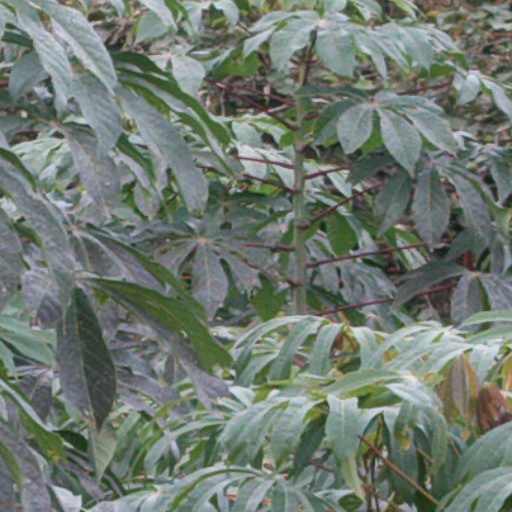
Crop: cassava